Scottish Crofting Federation

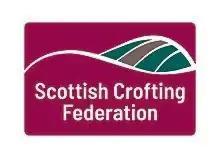
The official Logo for the federation.

The Scottish Crofting Federation (SCF), formerly called the Scottish Crofting Foundation (also formerly called the Scottish Crofters Union), is an organization of crofting communities in the highlands and islands of Scotland.